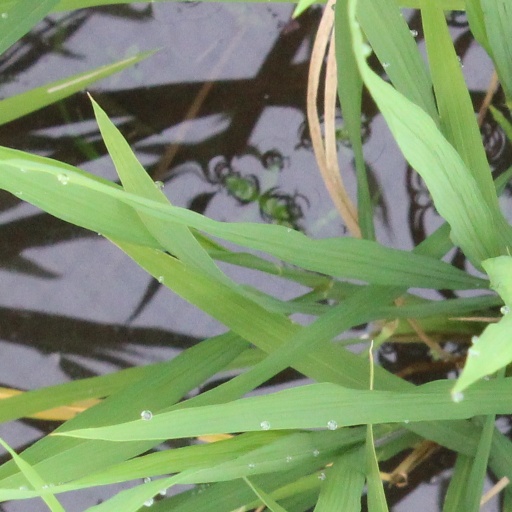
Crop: rice